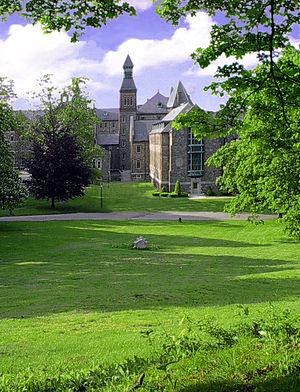
Brighton est un quartier de la ville de Boston, dans l'État du Massachusetts, au nord-est des États-Unis. La ville de Brighton apparaît à la fin du XVIIᵉ siècle sous le nom de « Little Cambridge ». Elle se sépare de la ville de Cambridge en 1807. En 1874, elle est annexée à la ville de Boston et devient un quartier de celle-ci.
Le Saint John's Seminary est un grand séminaire catholique américain situé à Brighton en dehors du centre-ville de Boston (Massachusetts). Il dépend de l'archidiocèse de Boston.